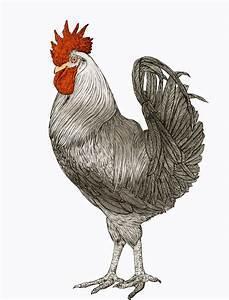
chicken